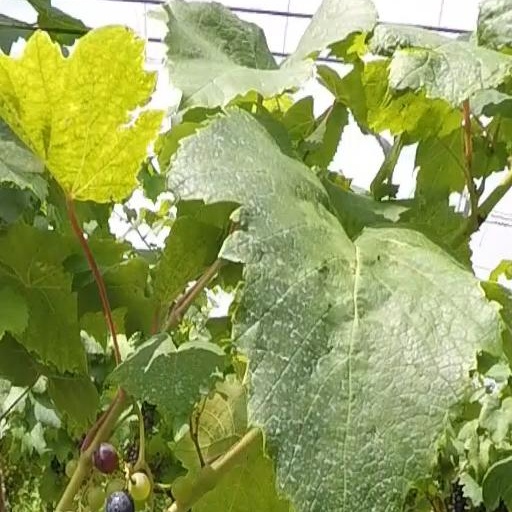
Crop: grape